Trincomali Channel

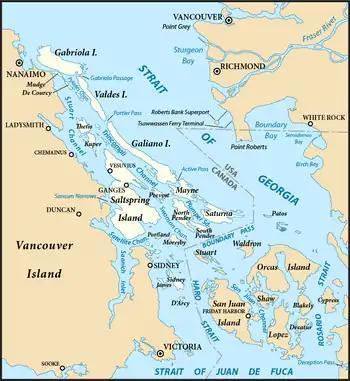
Map of the Southern Gulf Islands showing Trincomali Channel (centre left)

Trincomali Channel is a channel between Galiano Island and Saltspring Island in the Gulf Islands of British Columbia, Canada.